Frank Judd, Baron Judd

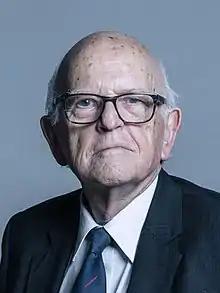
Official portrait, 2018

Frank Ashcroft Judd, Baron Judd, (28 March 1935 – 17 April 2021) was a British Labour politician. He was a Senior Fellow of Saferworld NGO from 1994 to 2002, and from 2002 to 2015, a trustee. In 2007, he became a member of the advisory board at the Centre for Human Rights, and from 2014 to 2015, a member of the Commission on Diplomacy, at the London School of Economics. He was a member of the Unite and GMB trade unions.